Amitabh Bachchan

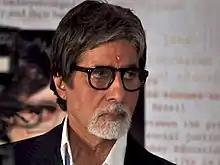

Bachchan is widely regarded as one of the greatest and most influential actors in the history of Indian cinema. He earned respect among critics for his memorable performances and charismatic screen presence, and is considered one of the most respected public figures of India. He is referred to as the "Shahenshah of Bollywood", "Star of the Millennium" or "Big B". He inspired many Indian cinema actors, including Rajinikanth, Chiranjeevi, Akshay Kumar, Pawan Kalyan, Prabhas, Manoj Bajpayee, Ajay Devgn, Mohanlal, Ranveer Singh, Allu Arjun and Yash. French director François Truffaut called him a "one-man industry".